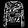
Label: Pullover